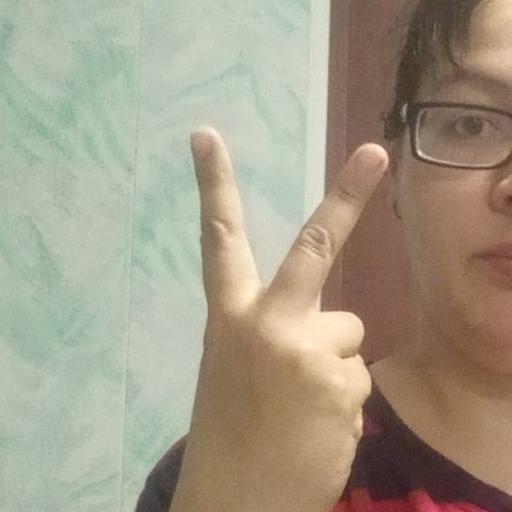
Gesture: peace_inverted